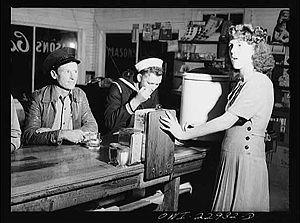
John Vachon, né le 19 mai 1914 à Saint Paul et mort le 20 avril 1975 à New York, est un photographe social américain.